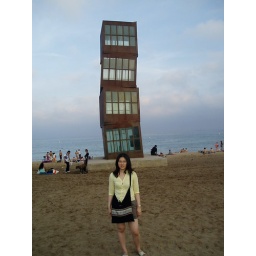
Not many cities where you can be in the mountains and then the beach in the space of an hour...cool! Barcelona, Spain